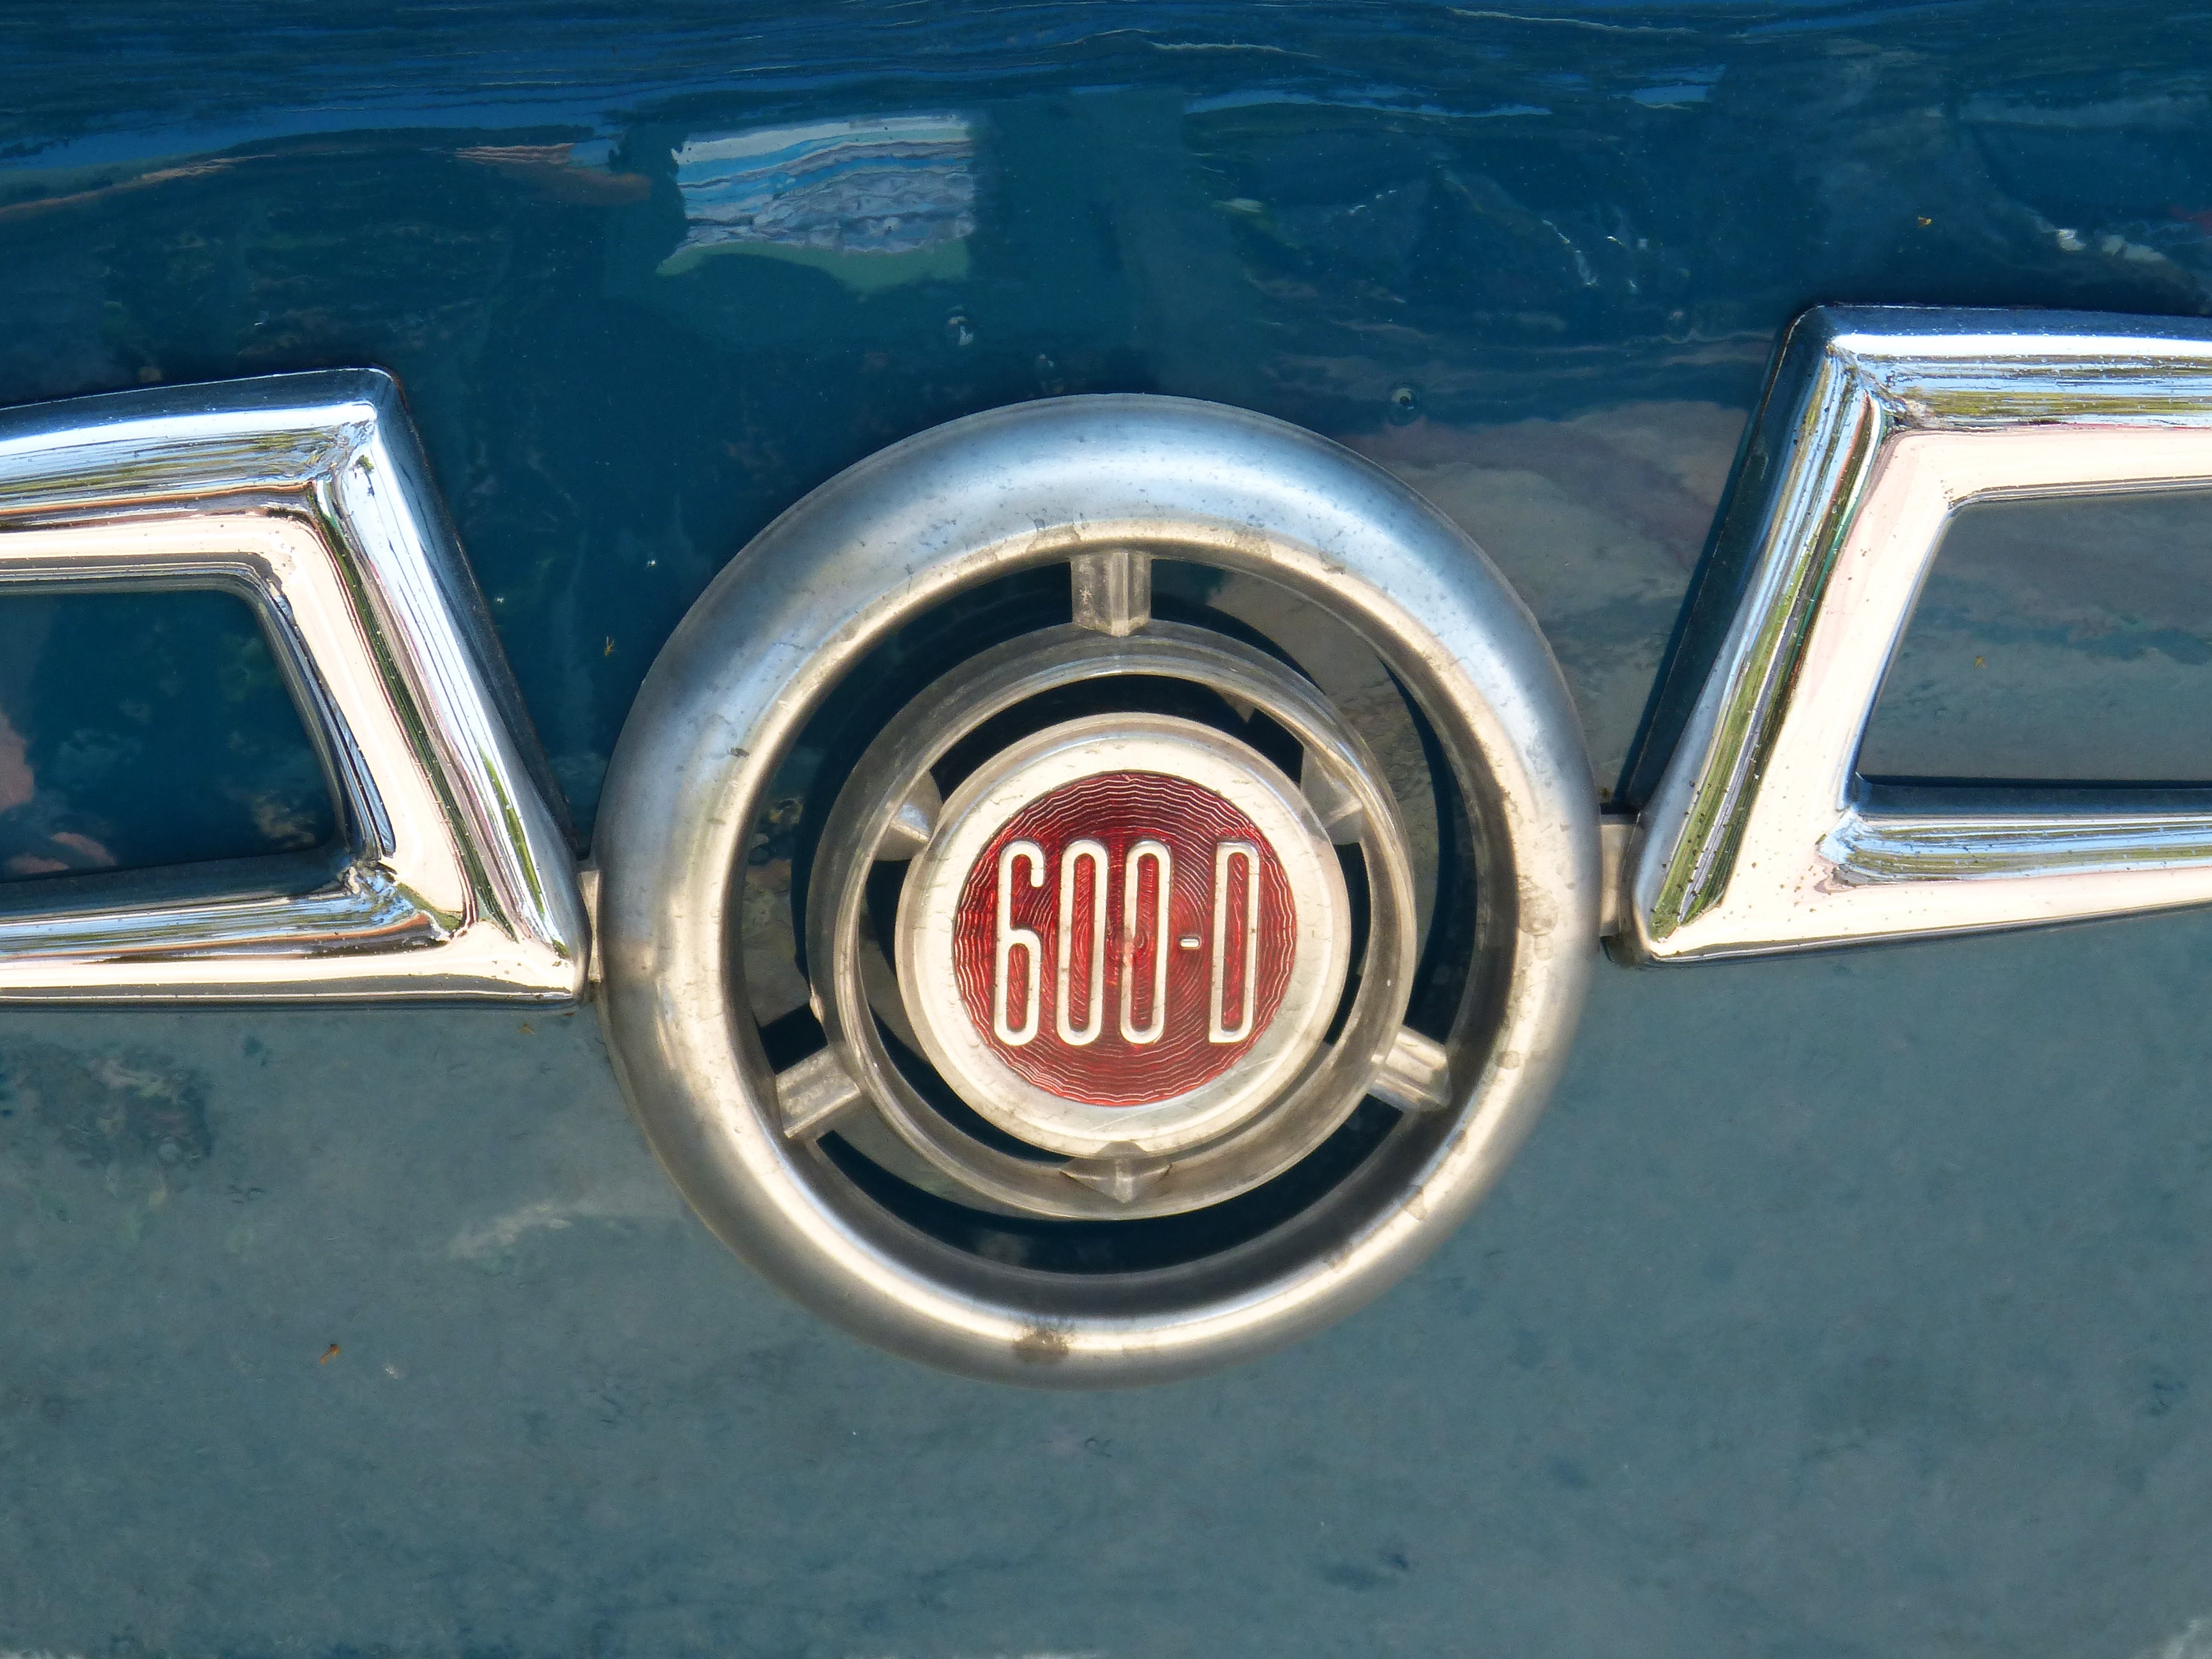
car, wheel, vehicle, motor vehicle, vintage car, bumper, design, logo, rim, antique car, land vehicle, seat 600, ironer, vintage seat, six hundred, automobile make, automotive exterior, compact car, luxury vehicle, vehicle registration plate